Josephus on Jesus

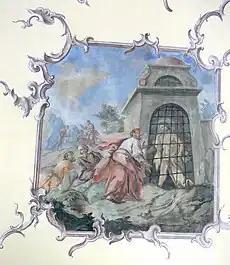
John the Baptist in prison, by Hafner, 1750

Craig A. Evans states that almost all modern scholars consider the Josephus passage on John to be authentic in its entirety, and that what Josephus states about John fits well both with the general depiction of John in the New Testament and within the historical context of the activities of other men, their preachings and their promises during that period.